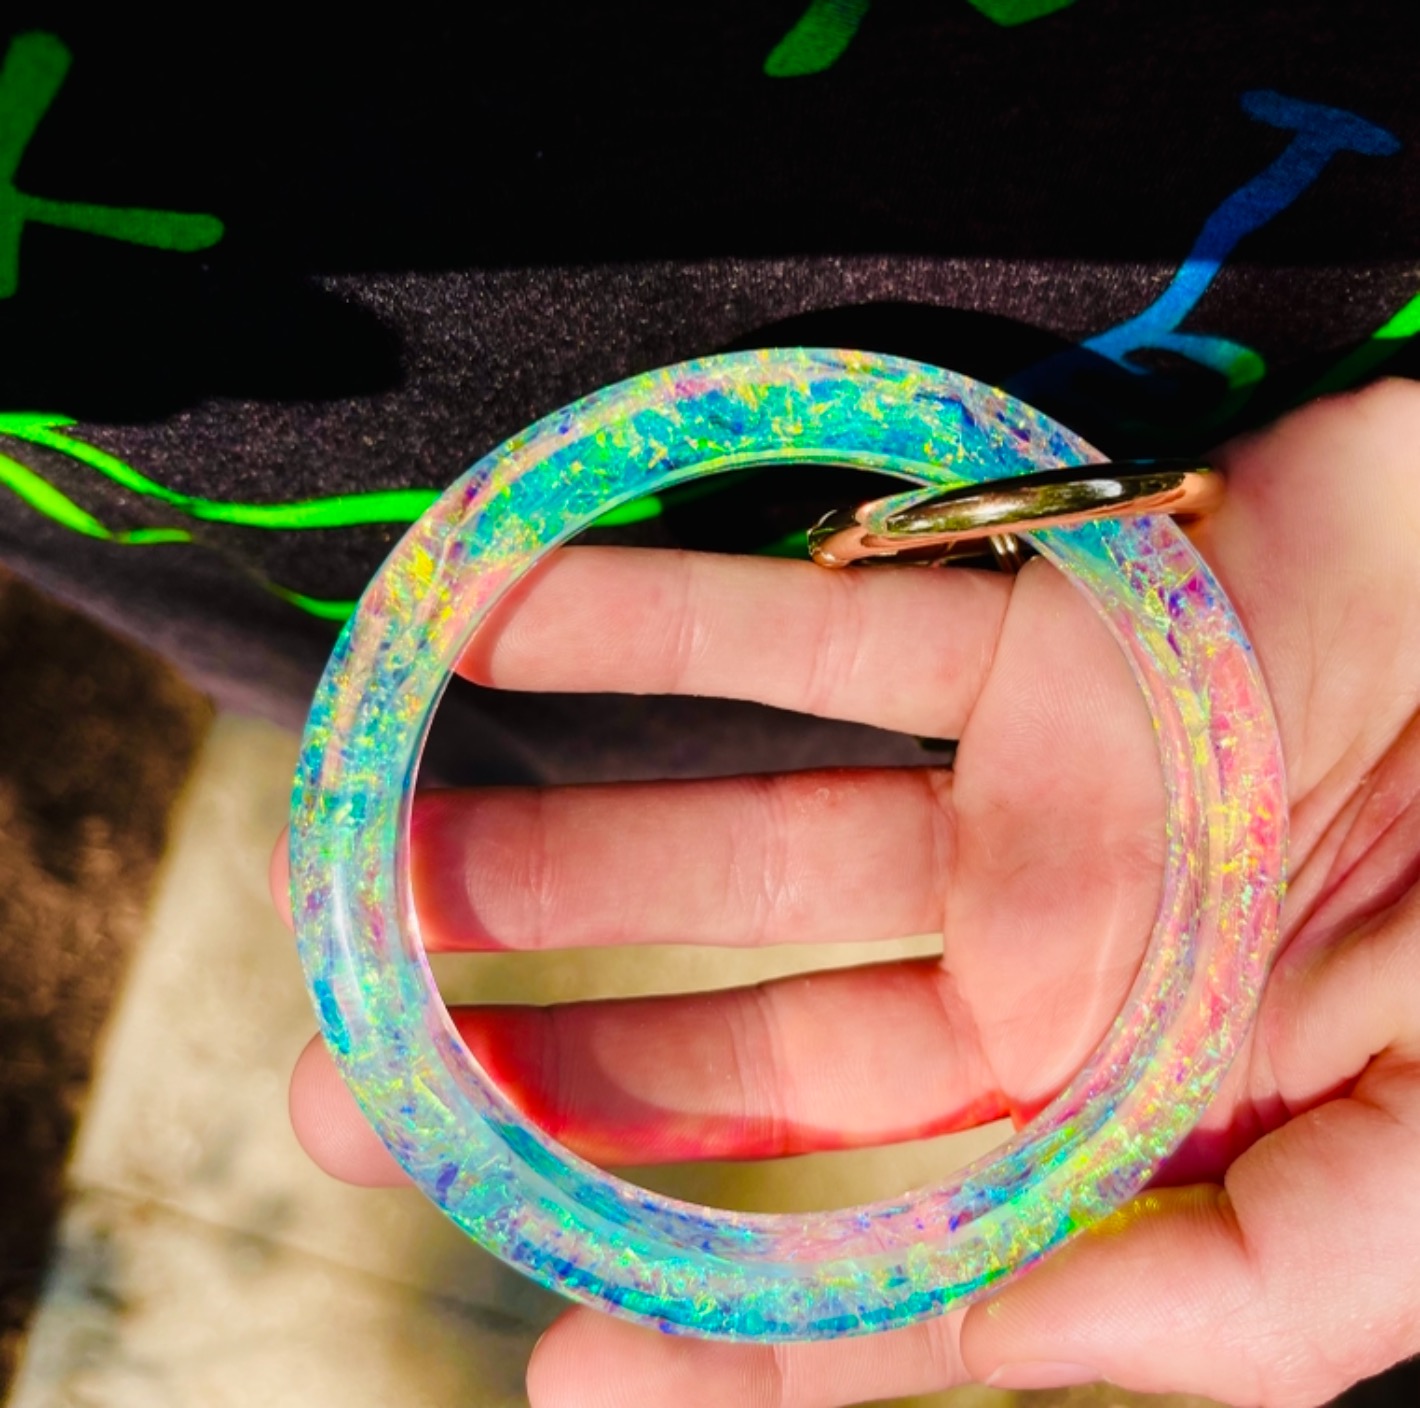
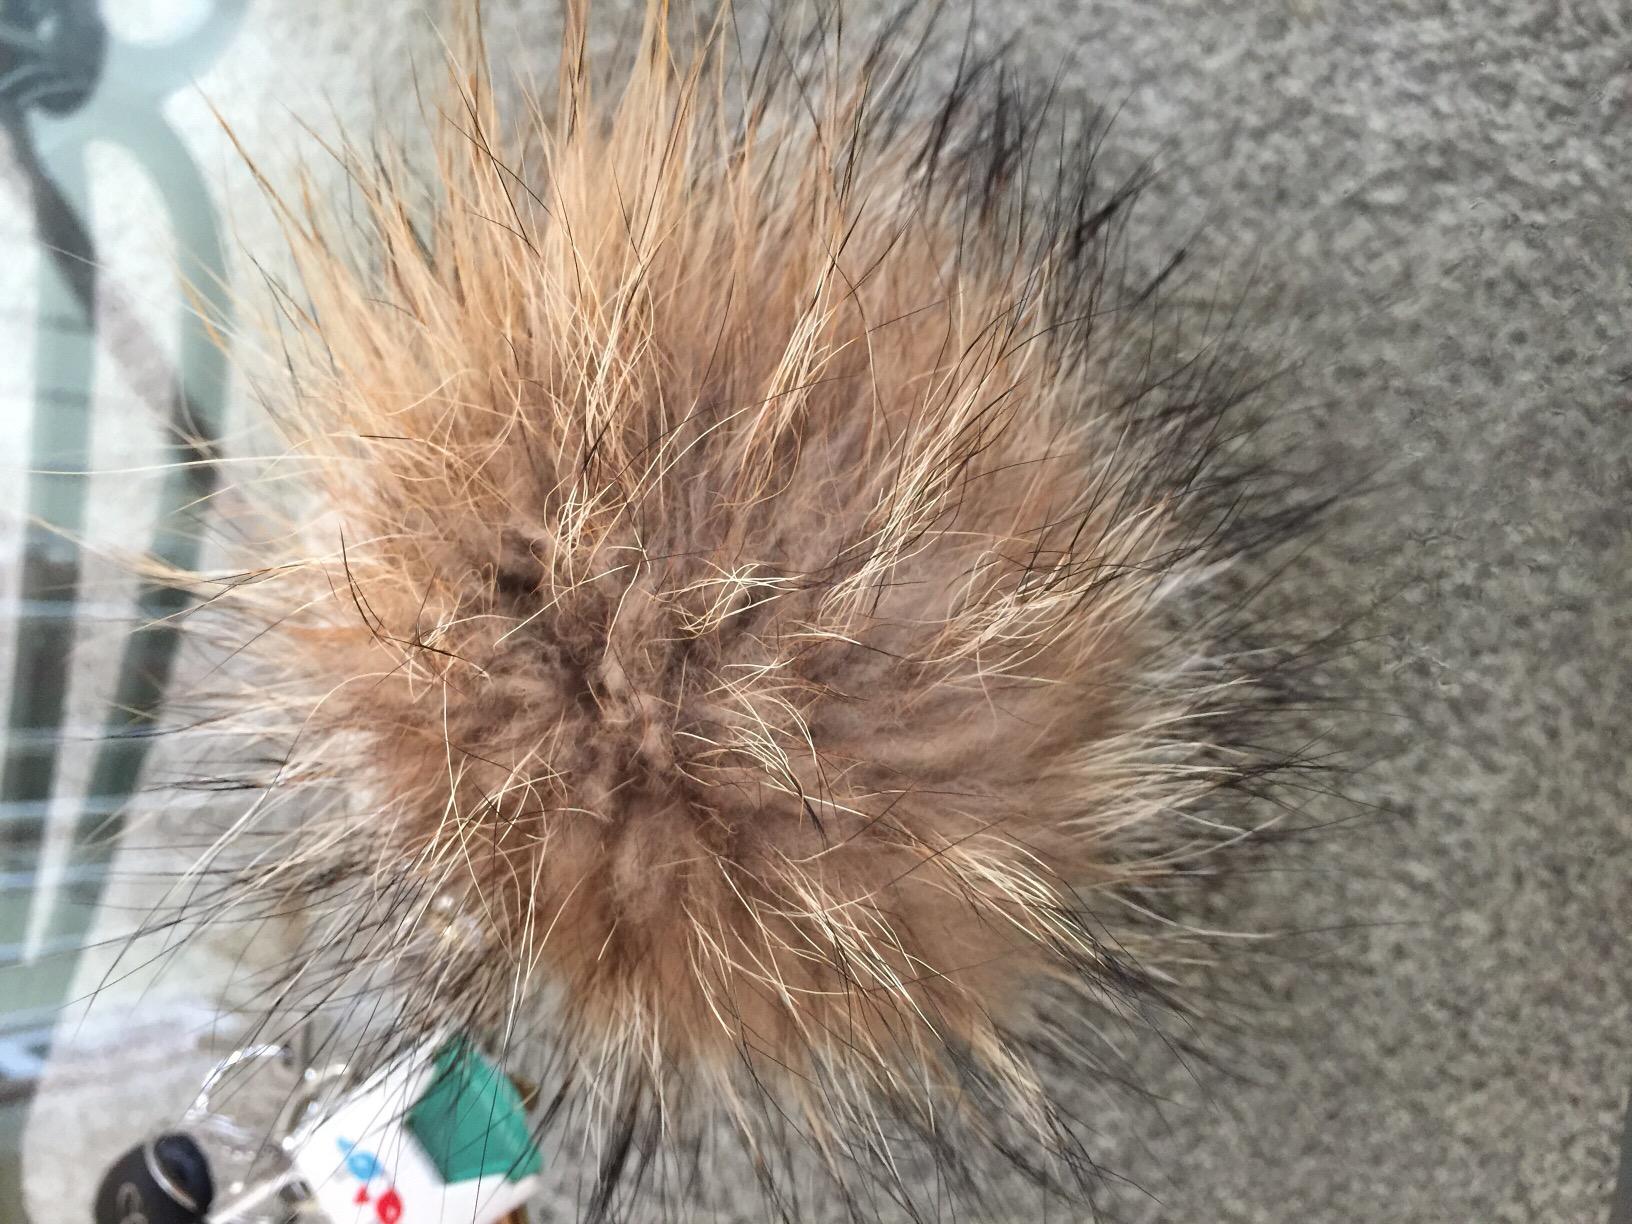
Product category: accessories_keychain
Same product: no